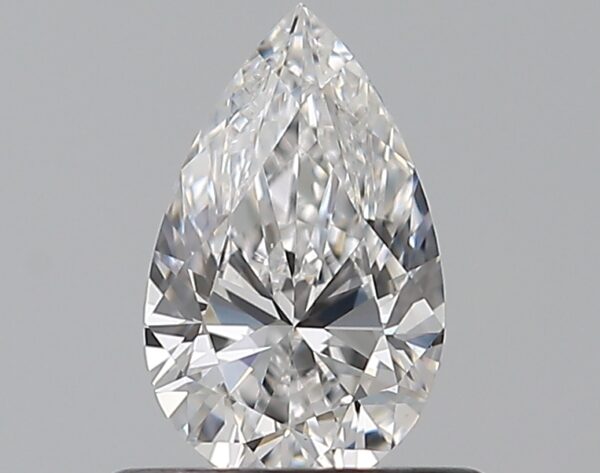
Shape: pear
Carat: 0.5
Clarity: VS1
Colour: D
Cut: EX
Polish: EX
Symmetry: VG
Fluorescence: N
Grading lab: GIA
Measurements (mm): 7.11 x 4.39 x 2.72